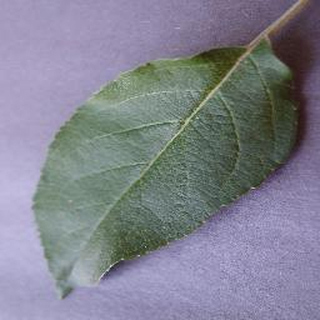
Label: healthy_apple